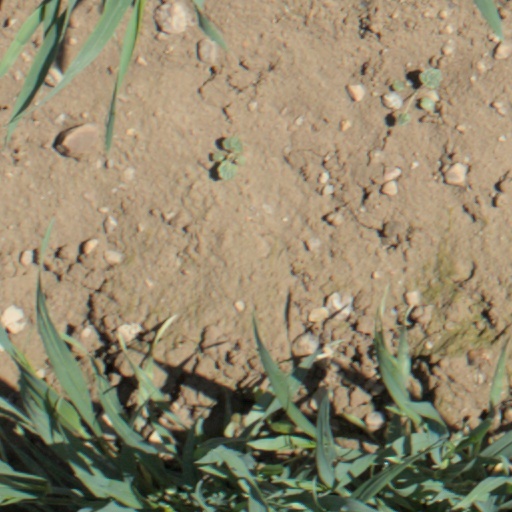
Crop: wheat